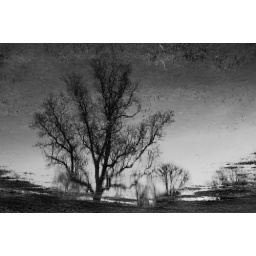
reflection of a tree in water [2]